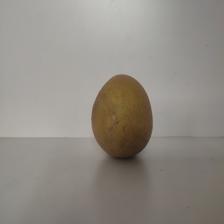
Size: Large